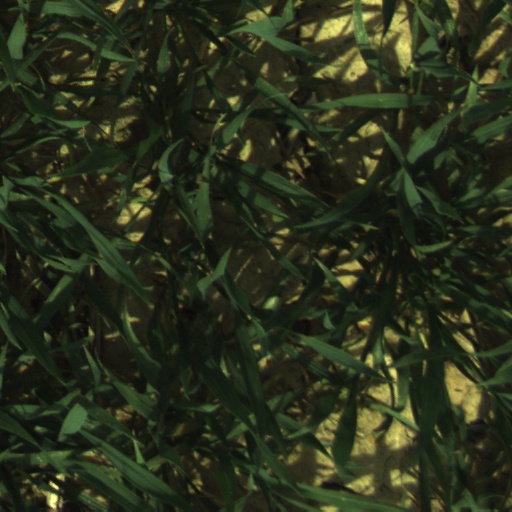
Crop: wheat